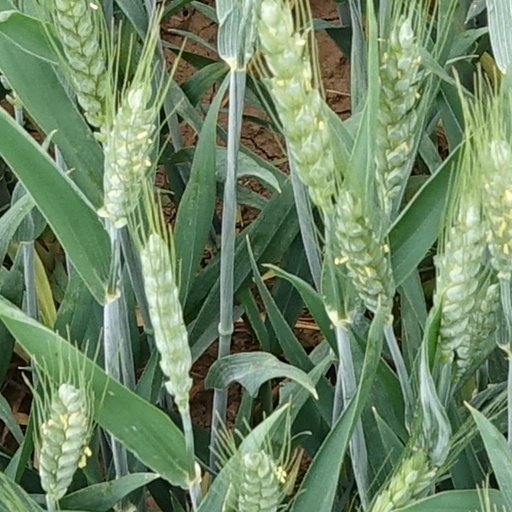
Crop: wheat